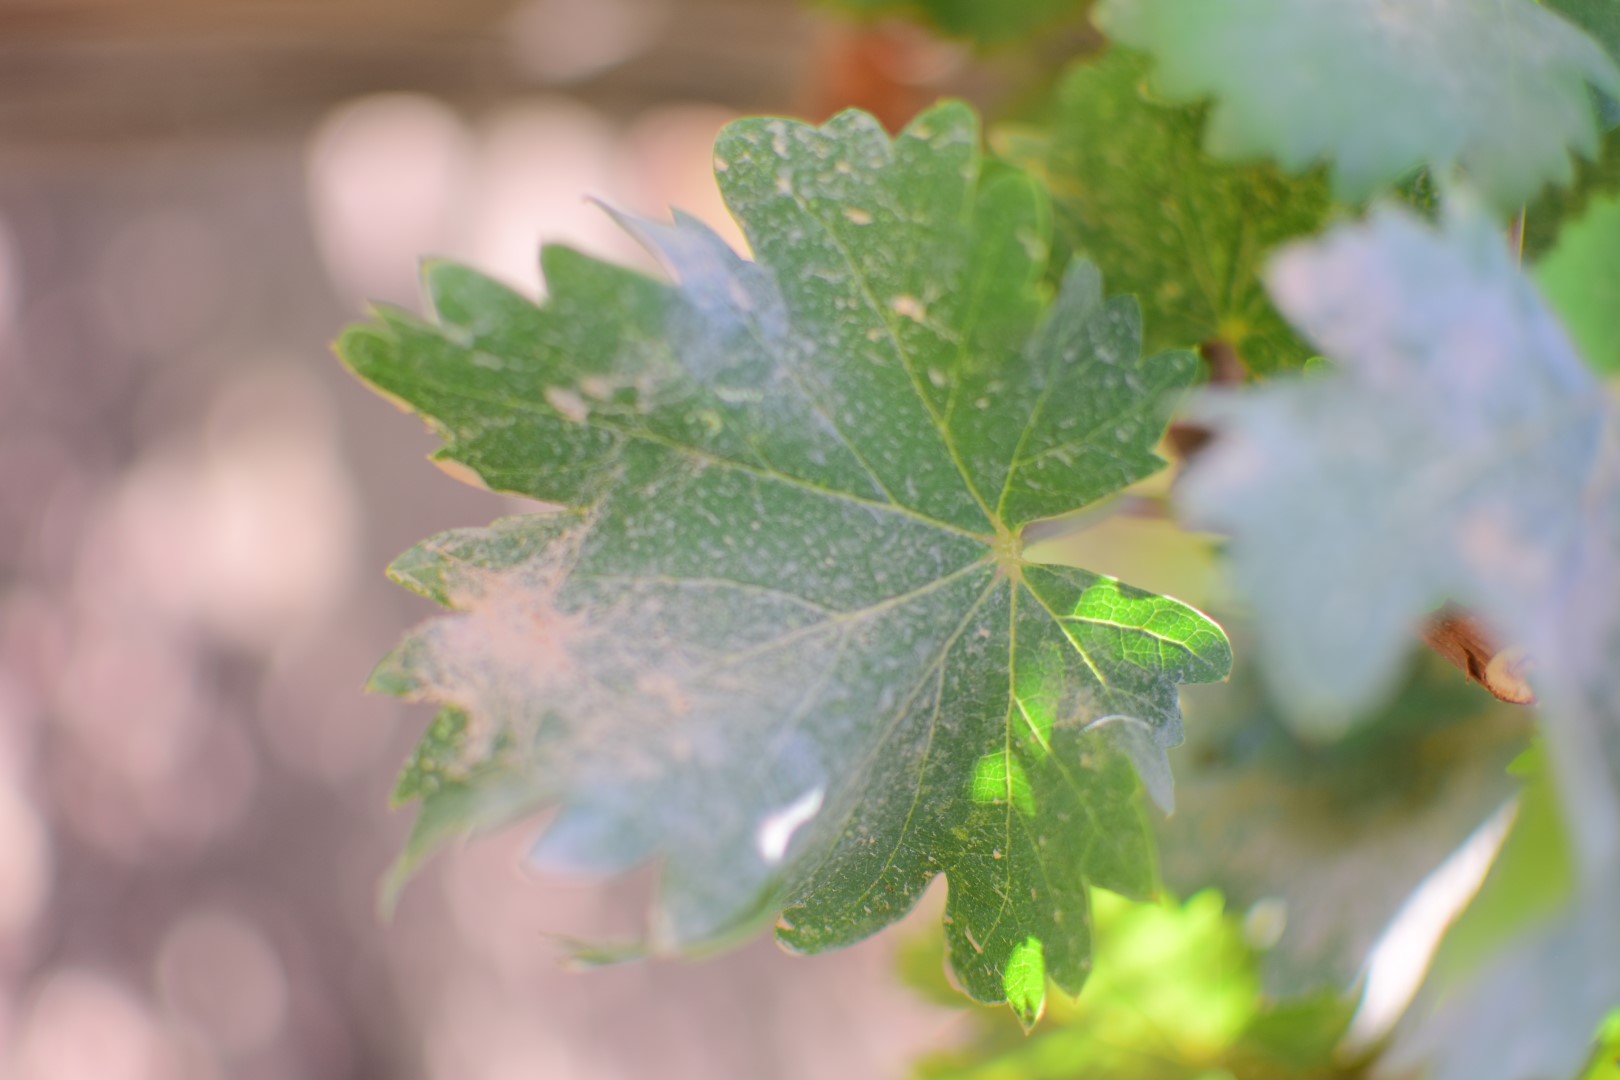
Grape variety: Shdah